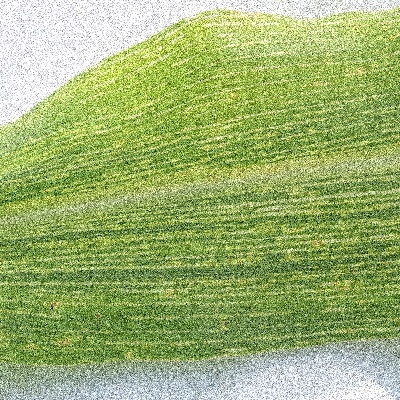
Label: Corn_(Maize)___Maize_Streak_Virus